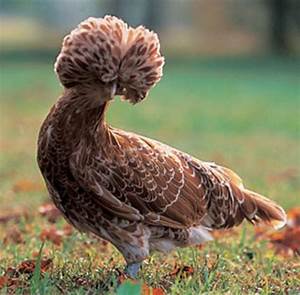
Label: gallina